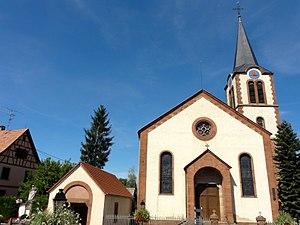
Obermodern-Zutzendorf est une commune française située dans le département du Bas-Rhin, en région Grand Est.
L'église protestante d'Obermodern-Zutzendorf est un monument historique situé à Obermodern-Zutzendorf, dans le département français du Bas-Rhin.
Cet article recense une partie des monuments historiques du Bas-Rhin, en France.